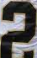
Number: 2